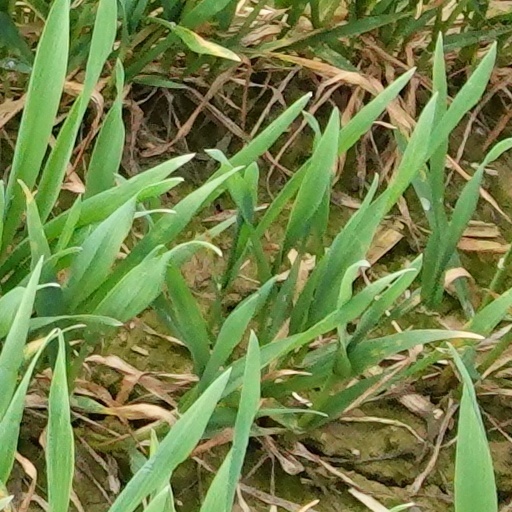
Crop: wheat